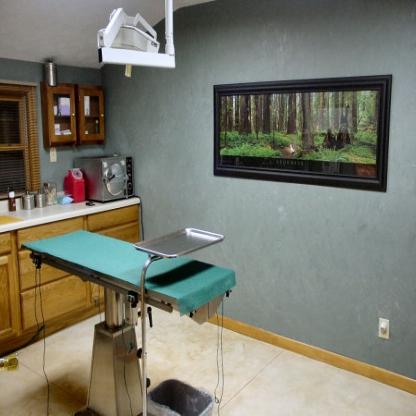
Scene: Indoor